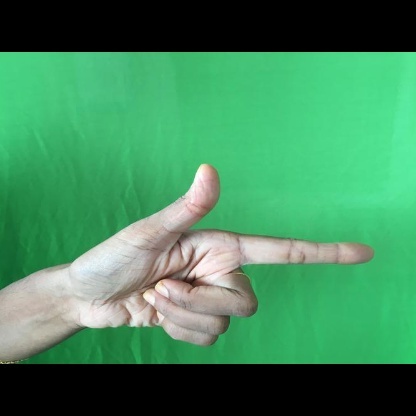
Mudra: Chandrakala